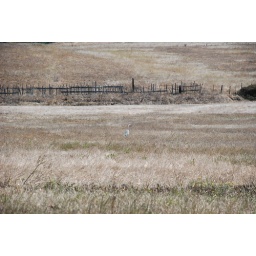
great blue heron in field by house